Páll á Reynatúgvu

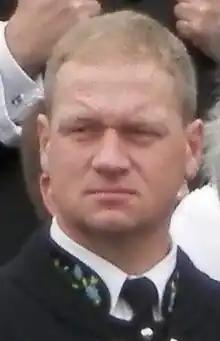
Páll á Reynatúgvu in 2012.

Páll á Reynatúgvu (born 26 July 1967 in Tórshavn) is a Faroese politician, and former football player, currently serving as speaker of the Faroese Parliament.